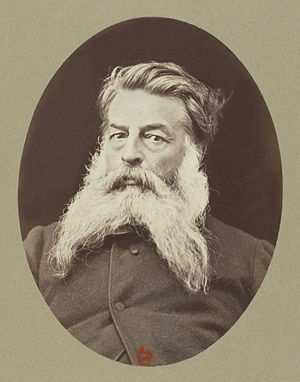
Jean-Louis-Ernest Meissonier
Jean Louis Ernest Meissonier
Jean Louis Ernest Meissonier var en fransk maler.